Mateiu Caragiale

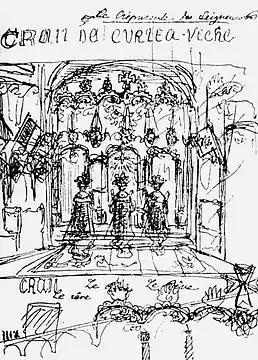
Mateiu Caragiale's illustration to his "Craii de Curtea-Veche"

A first-person narrative, "Craii de Curtea-Veche" traces and satirizes Romanian society in the early decades of the 20th century (it probably depicts events from ca. 1910). A core group of three persons, all withdrawn, Epicurean and decadent figures, allow the intrusion of Gore Pirgu, a low-class and uncultured self-seeker, whose character comes to embody the new political class of Greater Romania. Researcher Constantin Amăriuței proposed that there is an intrinsic connection between Pirgu and Mitică, a voluble clerk depicted in several sketch stories by Ion Luca Caragiale, and best remembered as a stereotype of Bucharesters; according to Amăriuței, Pirgu is "the eternal and real Mitică of the Romanian world". According to Matei Călinescu, the story is intertextually shaped by two of Ion Luca's prose works: one of them, titled "Inspecțiune..." ("Inspection..."), is part of the Mitică cycle, while the other, "Grand Hotel "Victoria română"", is one of the earliest depictions of anxiety in the literature of Romania. For Matei Călinescu, Pirgu and the other protagonists stand as allegories for a set of essentially Romanian traits that, he argues, were still observable in the early 21st century.